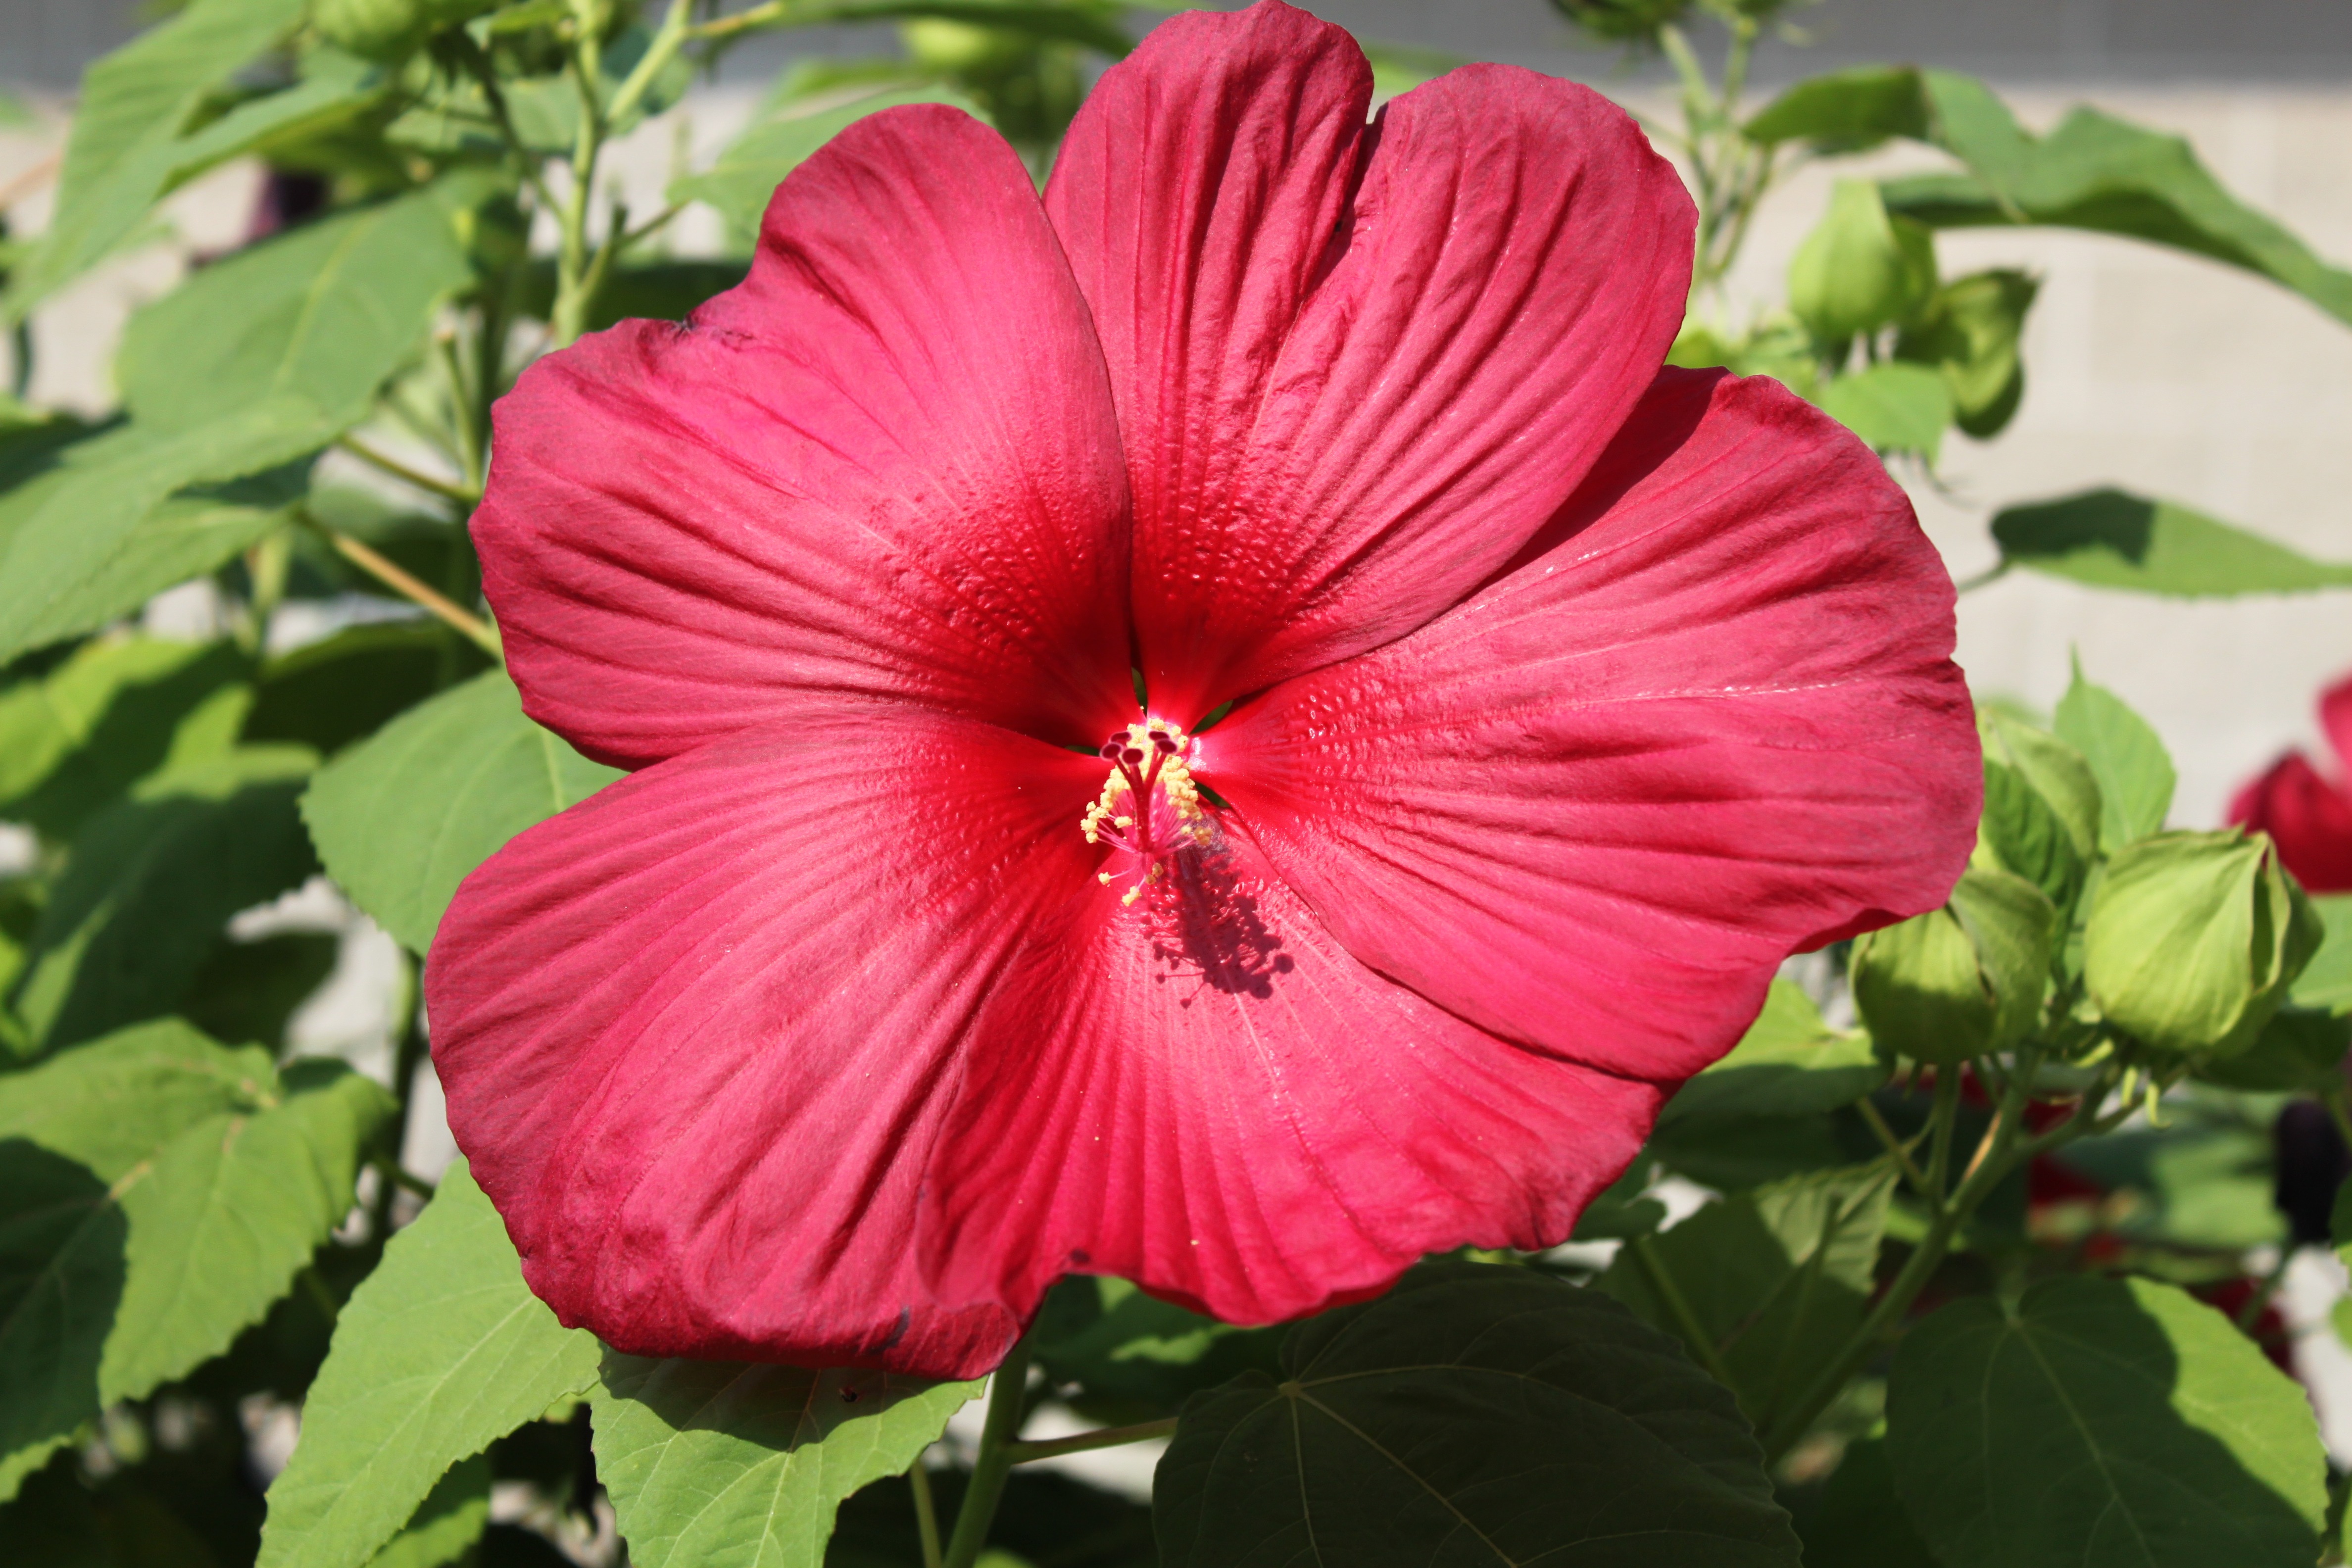
nature, plant, flower, petal, red, botany, flora, hibiscus, malvales, hollyhocks, flowering plant, chinese hibiscus, annual plant, land plant, mallow family